Answer in natural language. Considering the relative positions, where is abstract rectangle frame on wall (marked B) with respect to black tv (marked C)? Choose between the following options: left or right
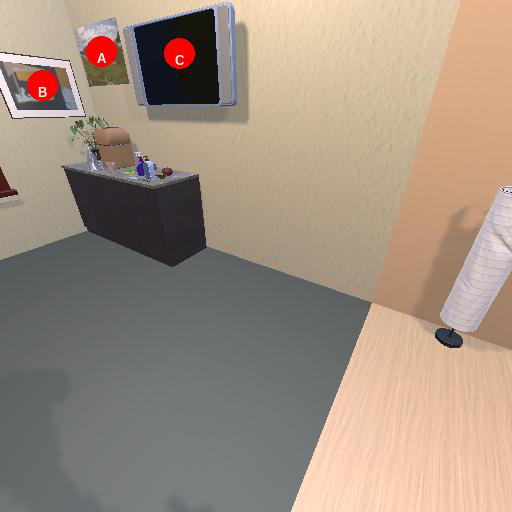
<answer>left</answer>